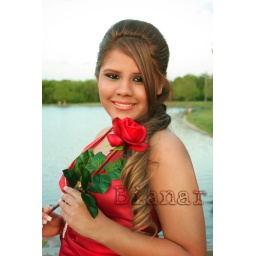
girl in red